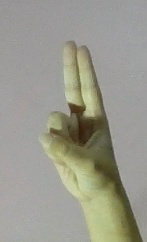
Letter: taa